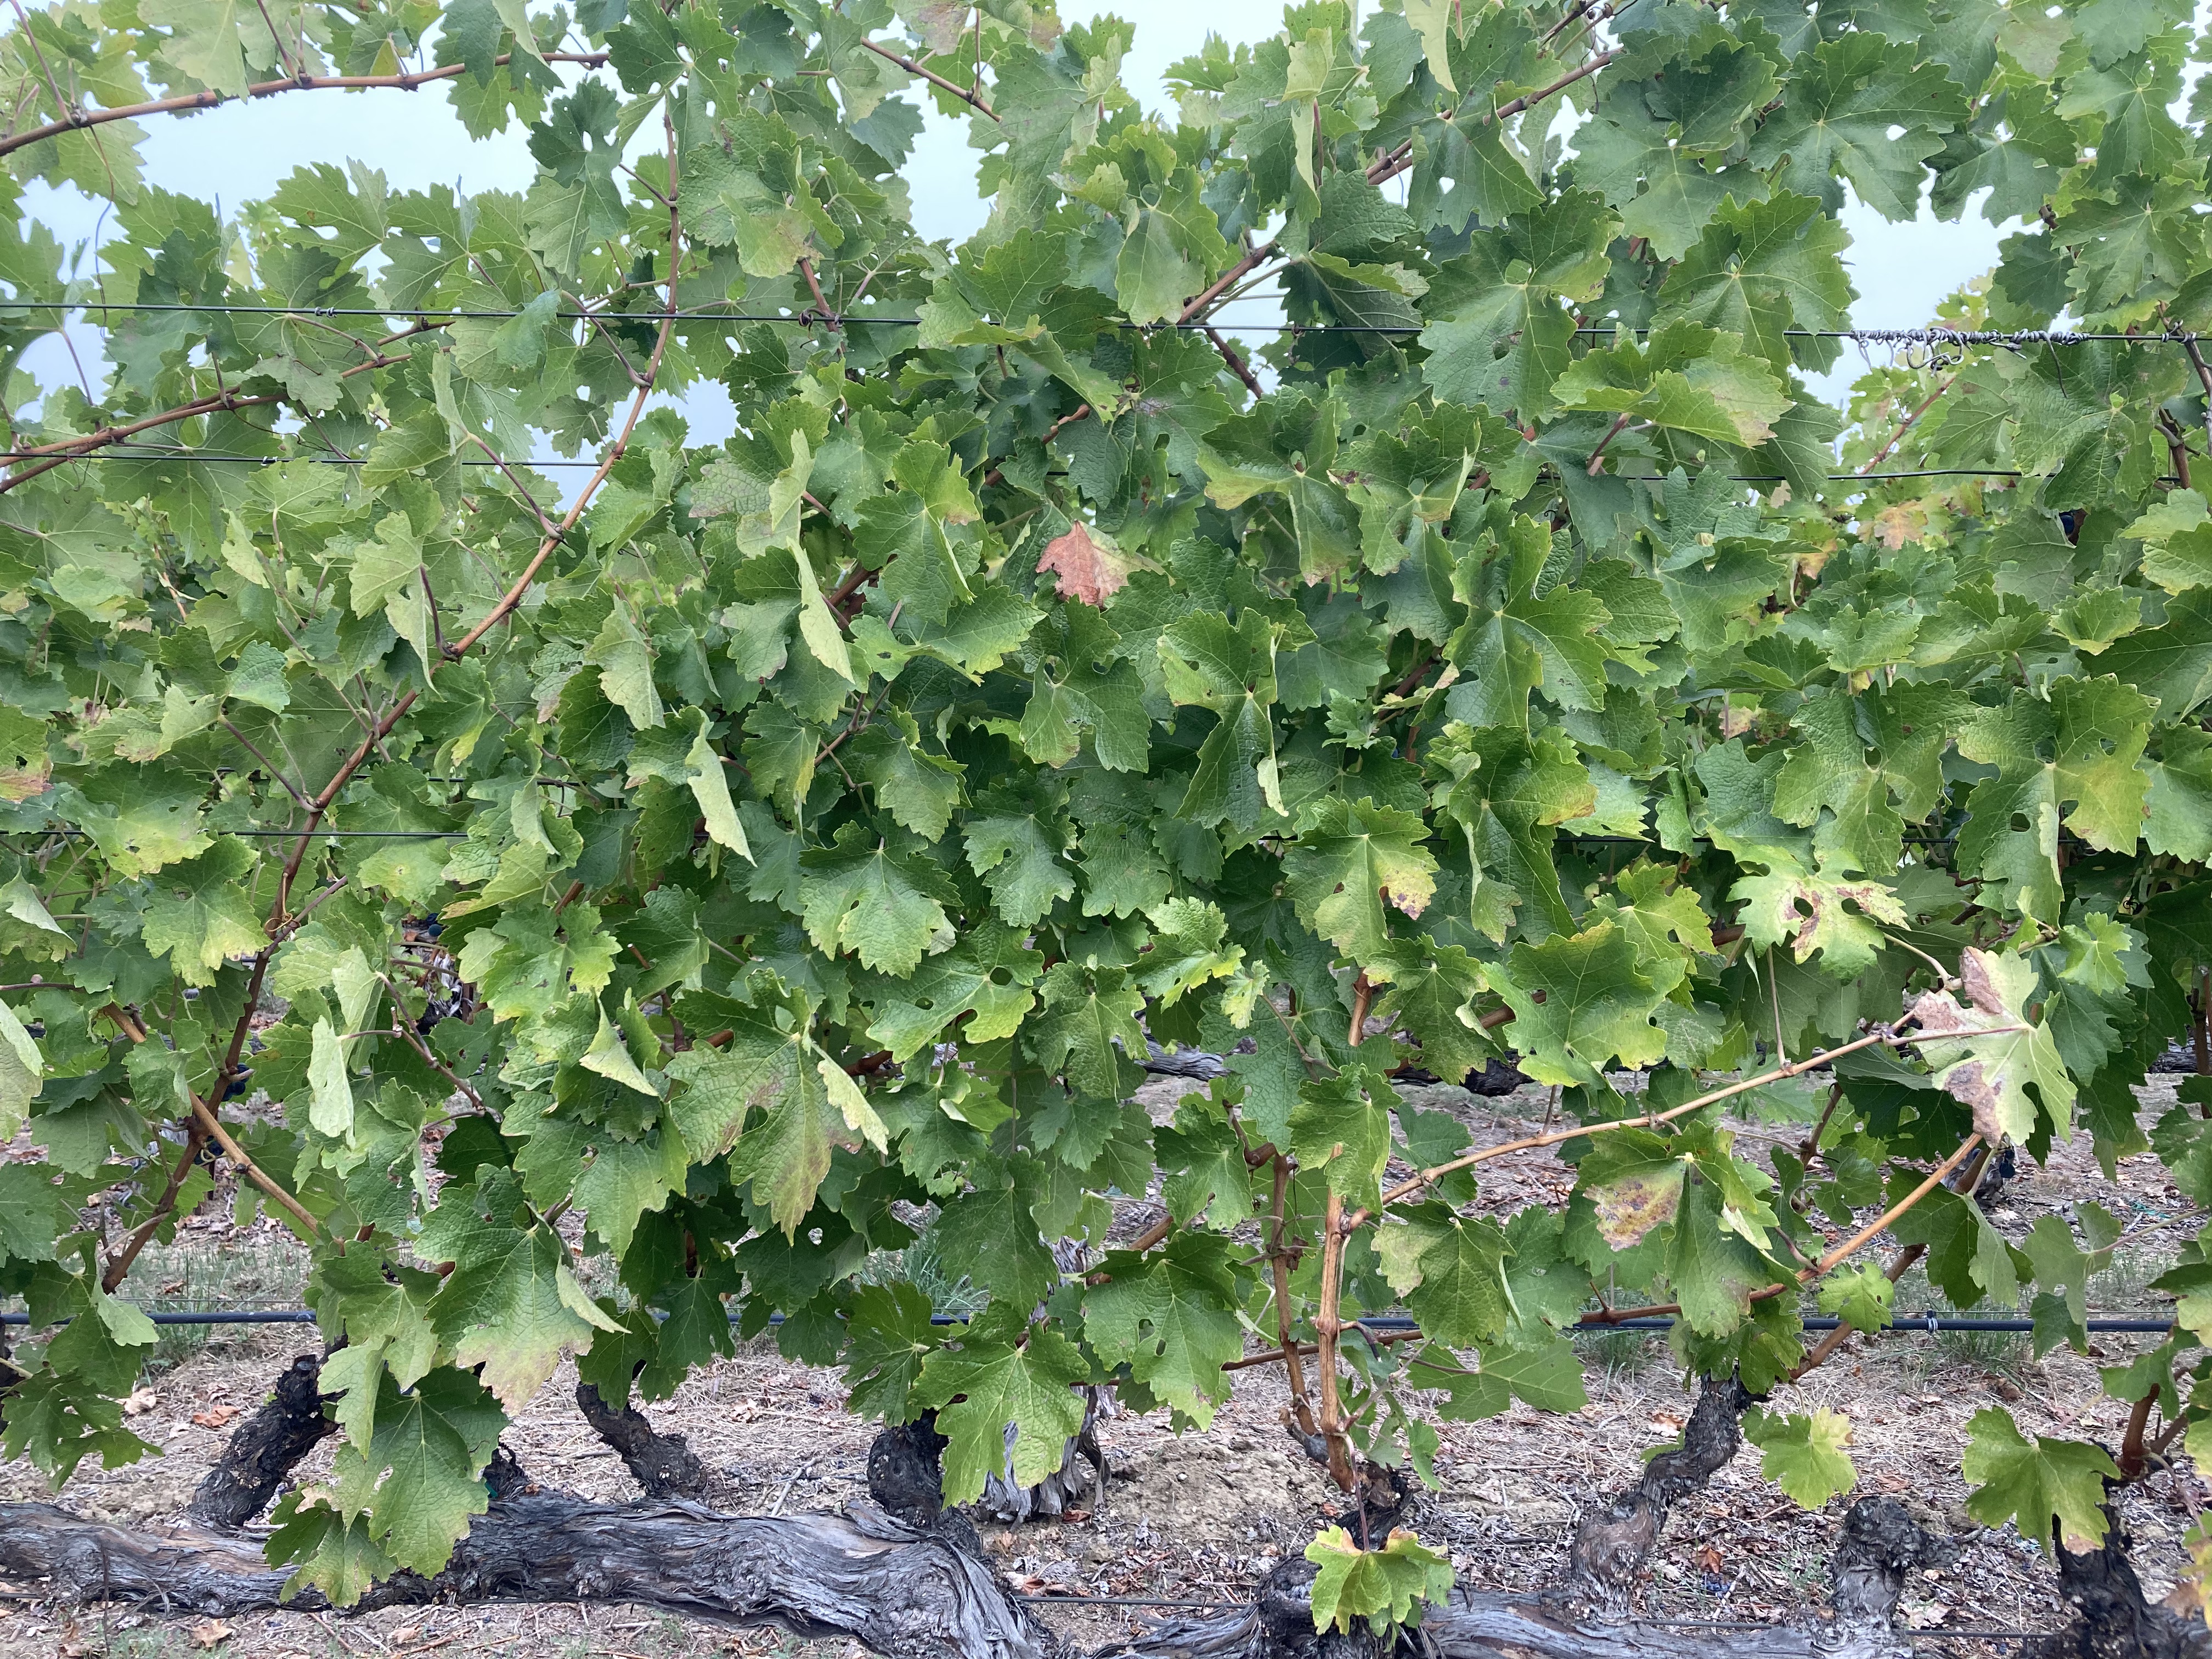
Label: No Virus